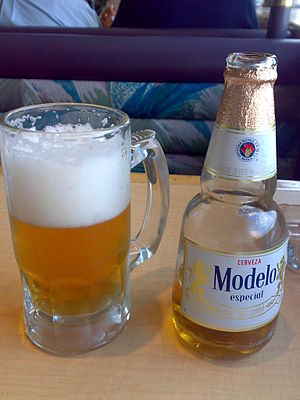
Modelo especial
Det mexicanske øl mærke Modelo especial
Modelo especial er et mexicansk øl mærke af type pilsner som bliver produceret af Grupo Modelo. Dette er et af Grupo Modelos vigtigste produkter og det har været produceret siden selskabet blev startet i 1925.